Medical restraint

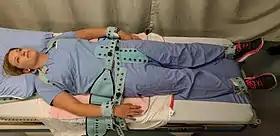
An example of a person in Pinel restraints

Medical restraints are physical restraints used during certain medical procedures to restrain patients with (supposedly) the minimum of discomfort and pain and to prevent them from injuring themselves or others.